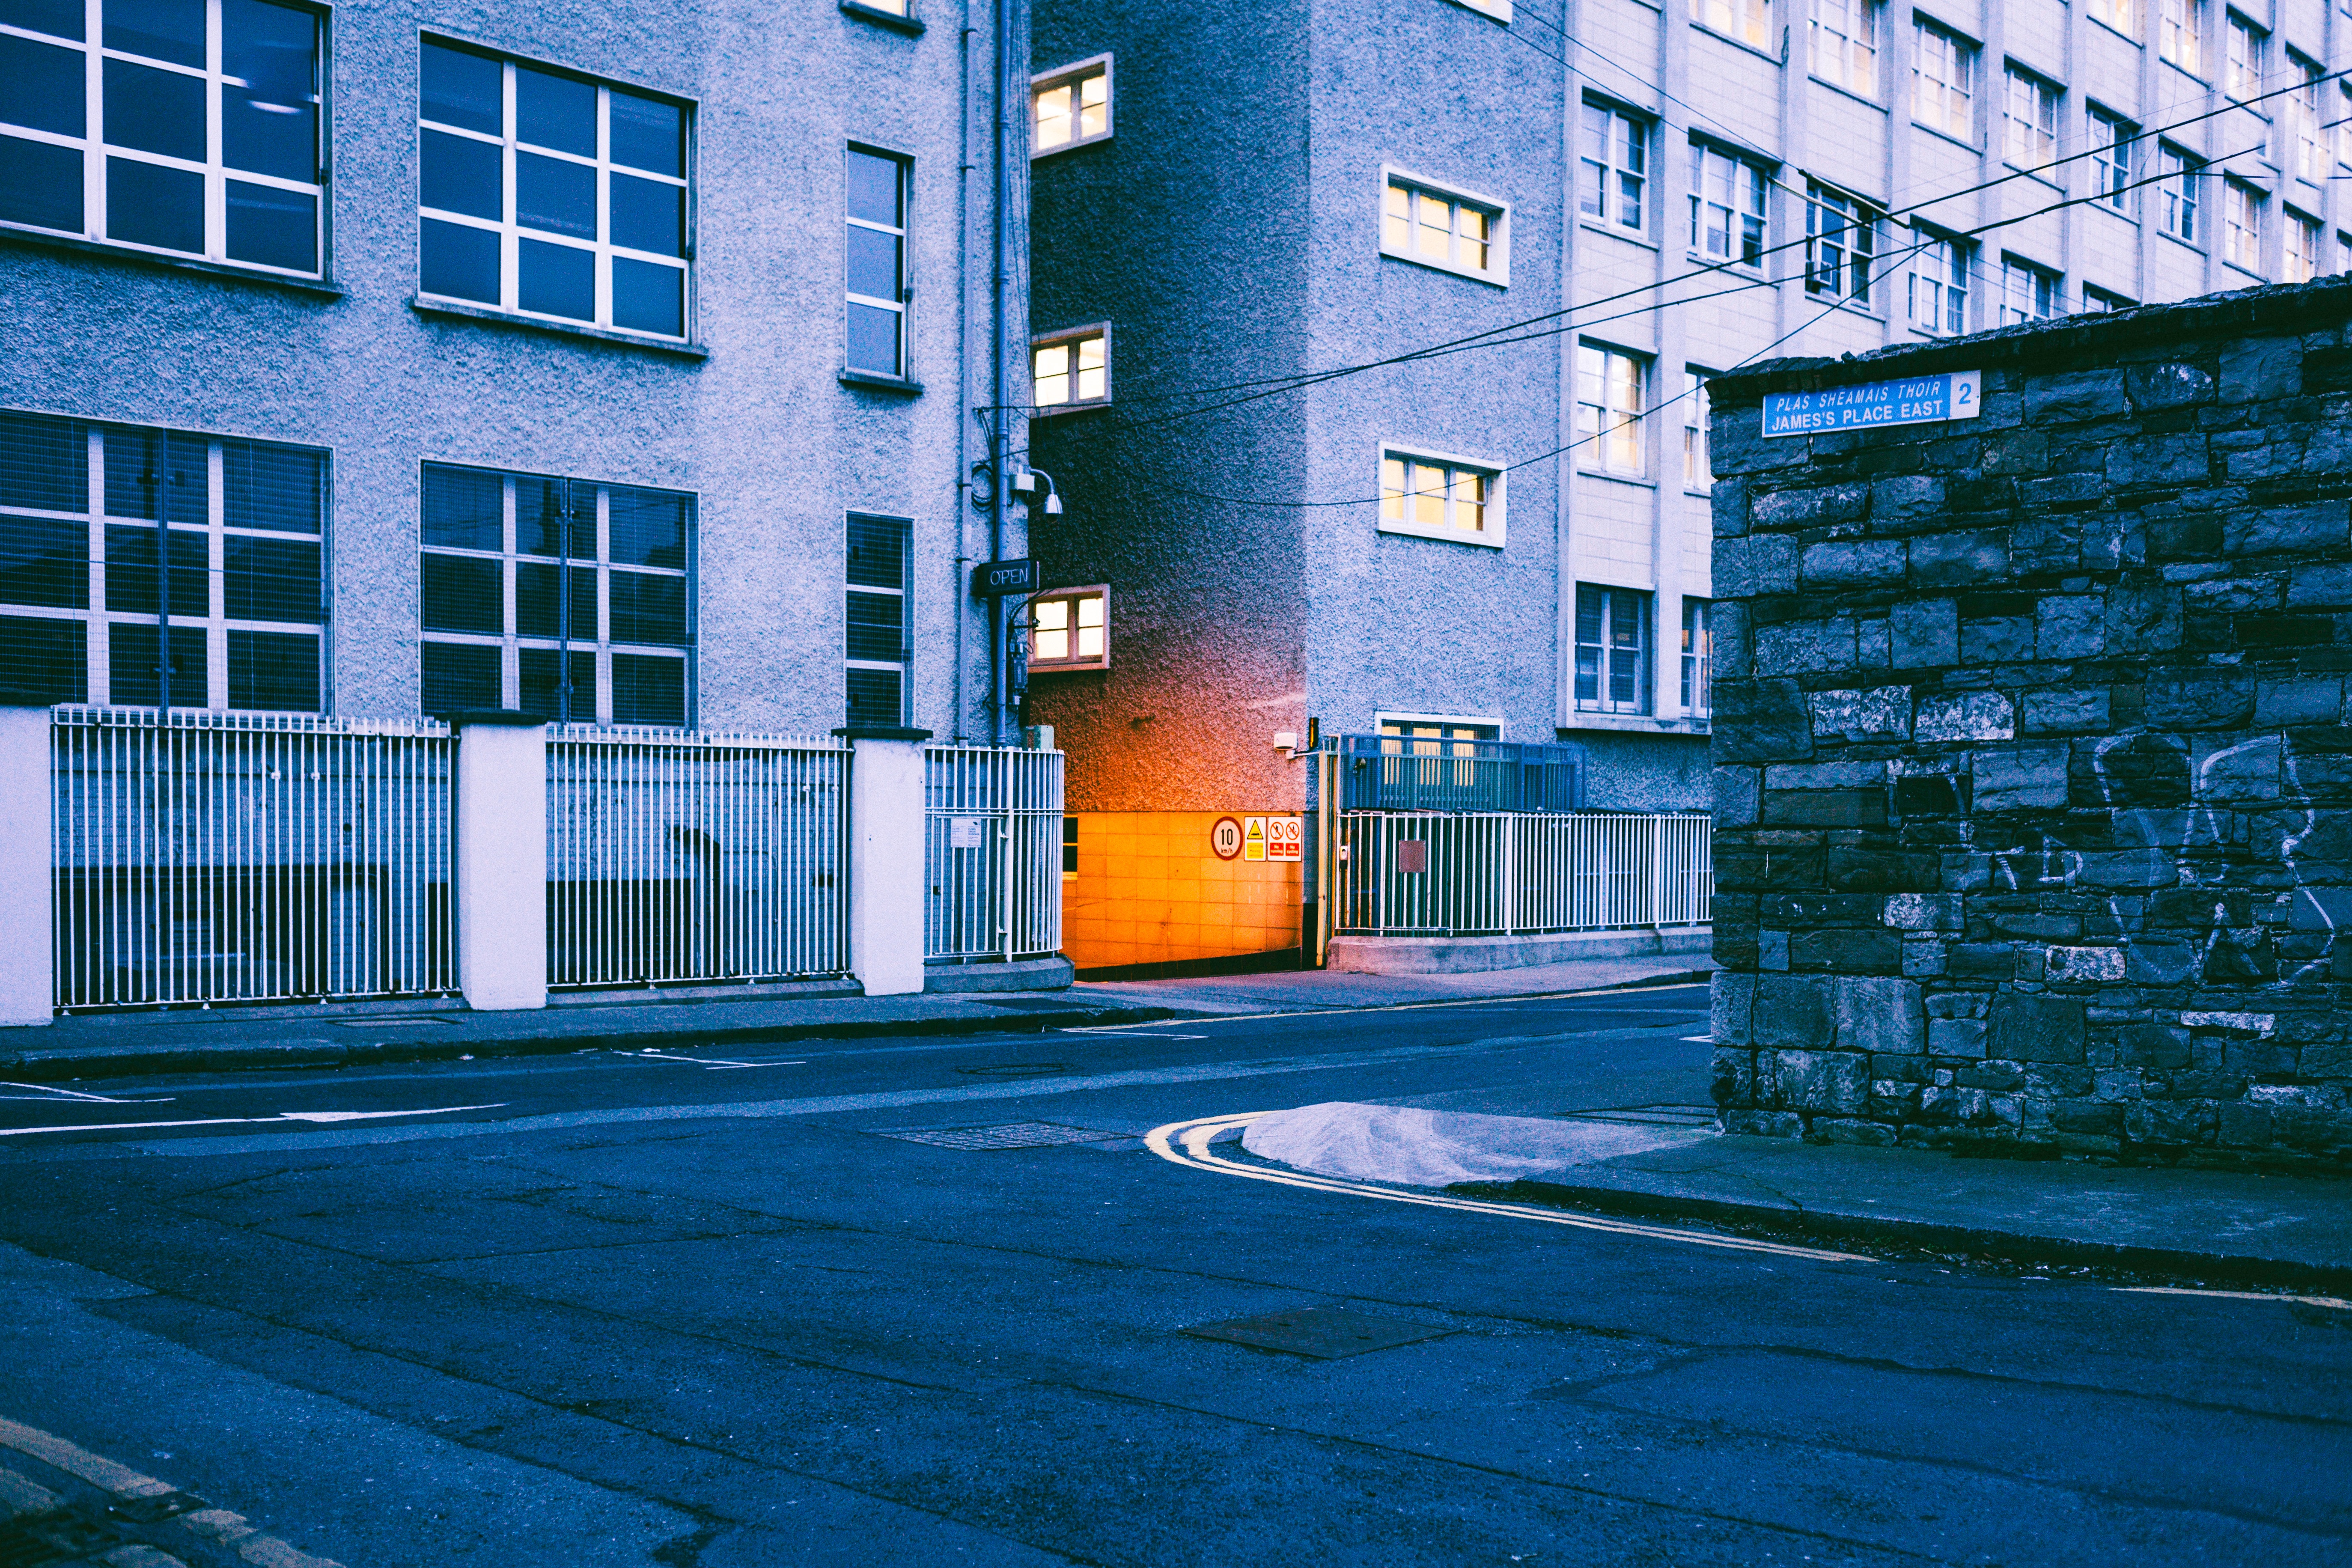
architecture, road, street, house, window, alley, city, home, wall, downtown, suburb, facade, blue, tower block, neighbourhood, urban area, residential area